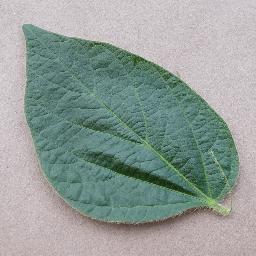
Label: Soybean___healthy